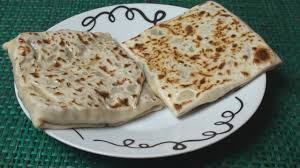
Yemek: gozleme